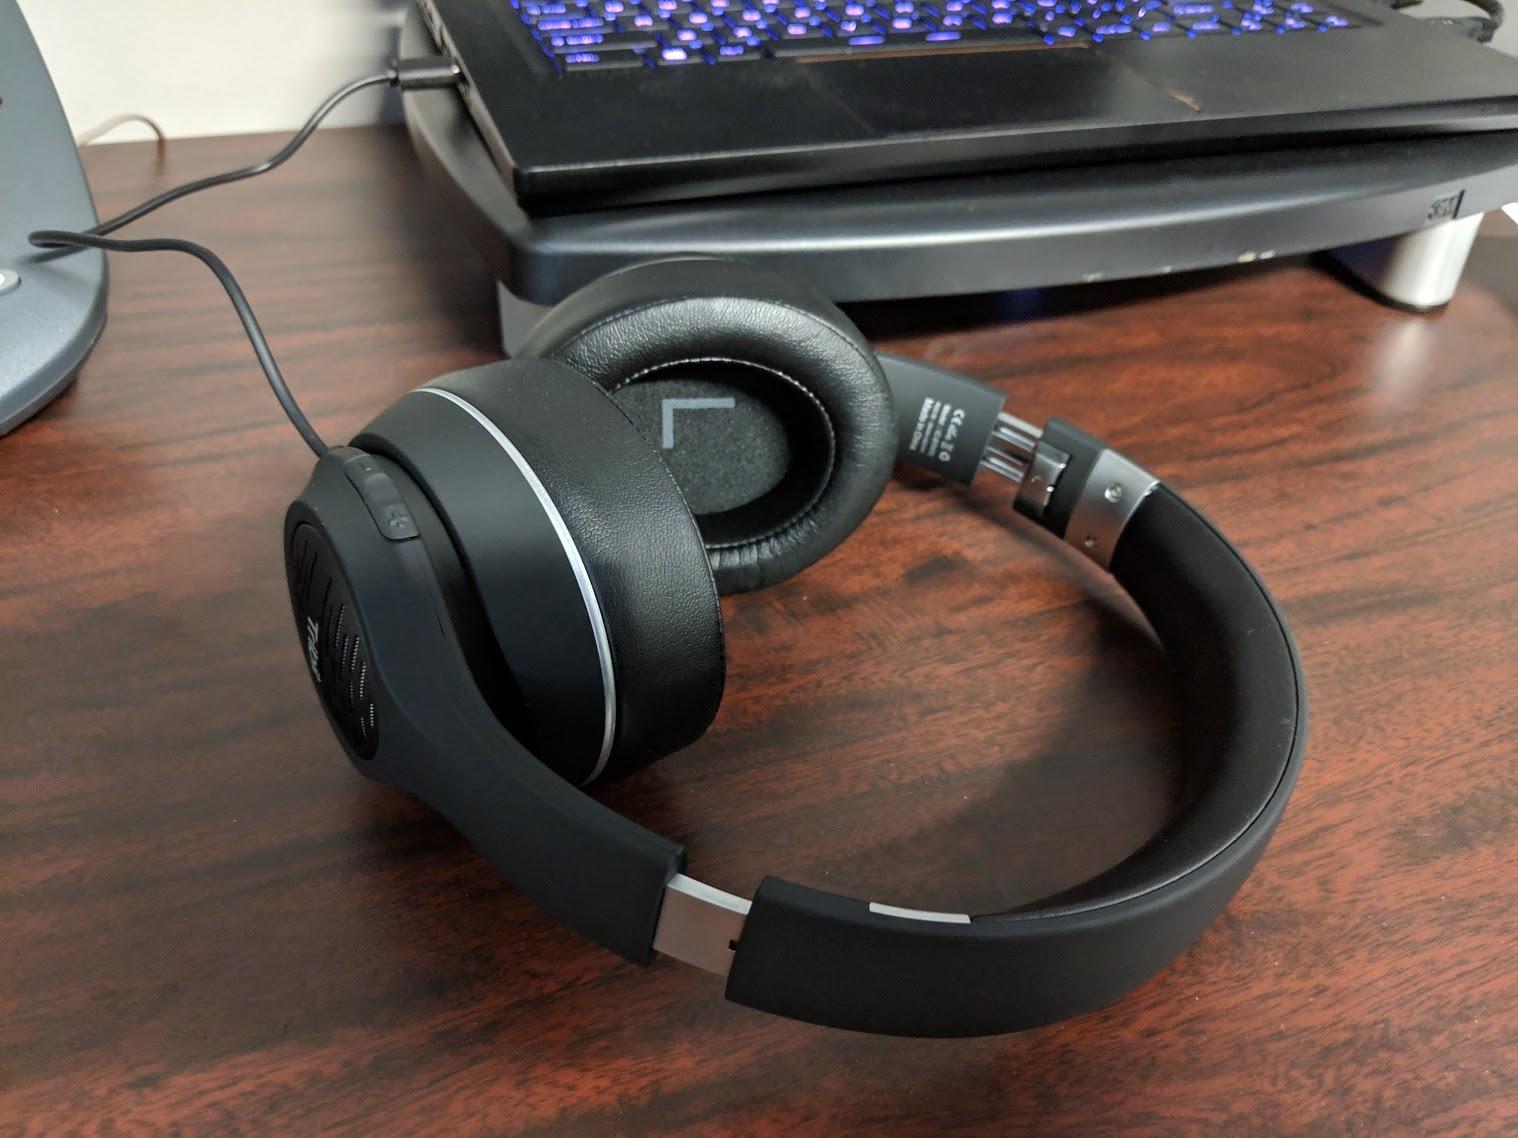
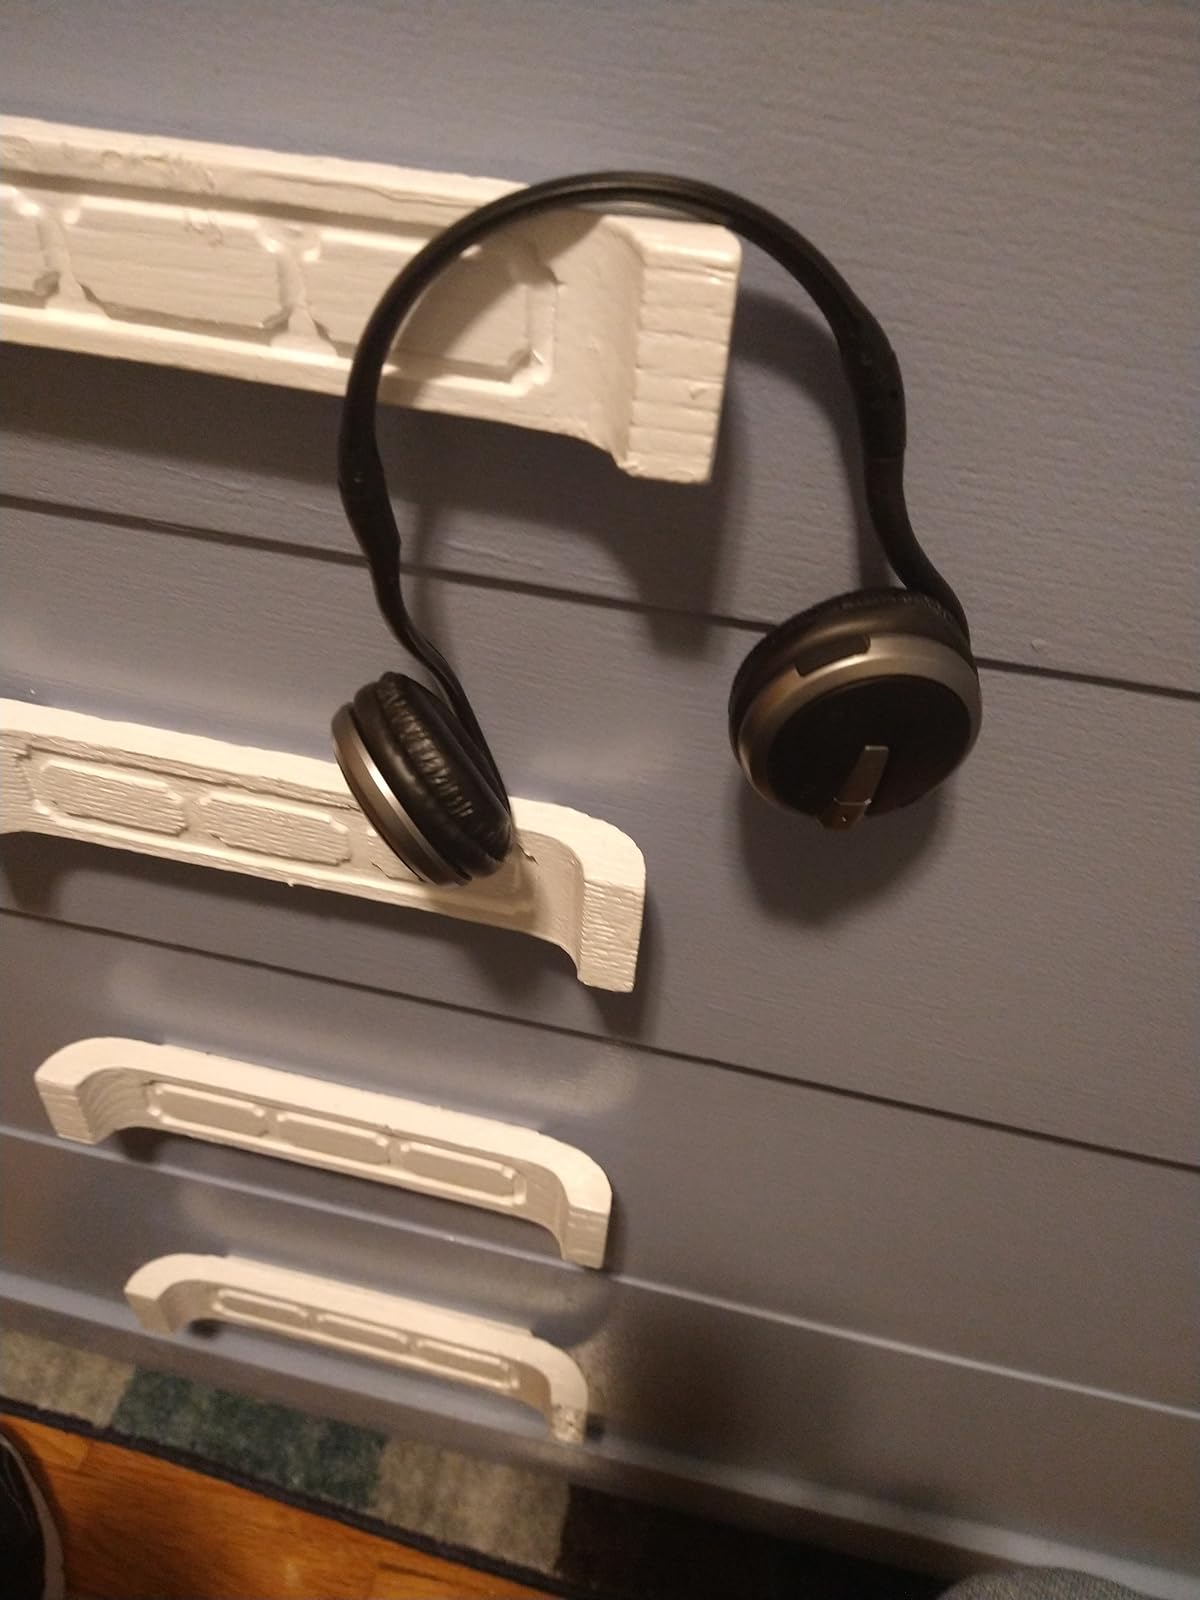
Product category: headphones
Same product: no